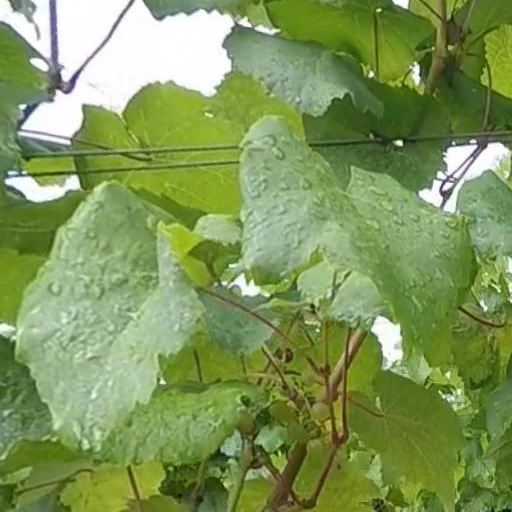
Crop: grape